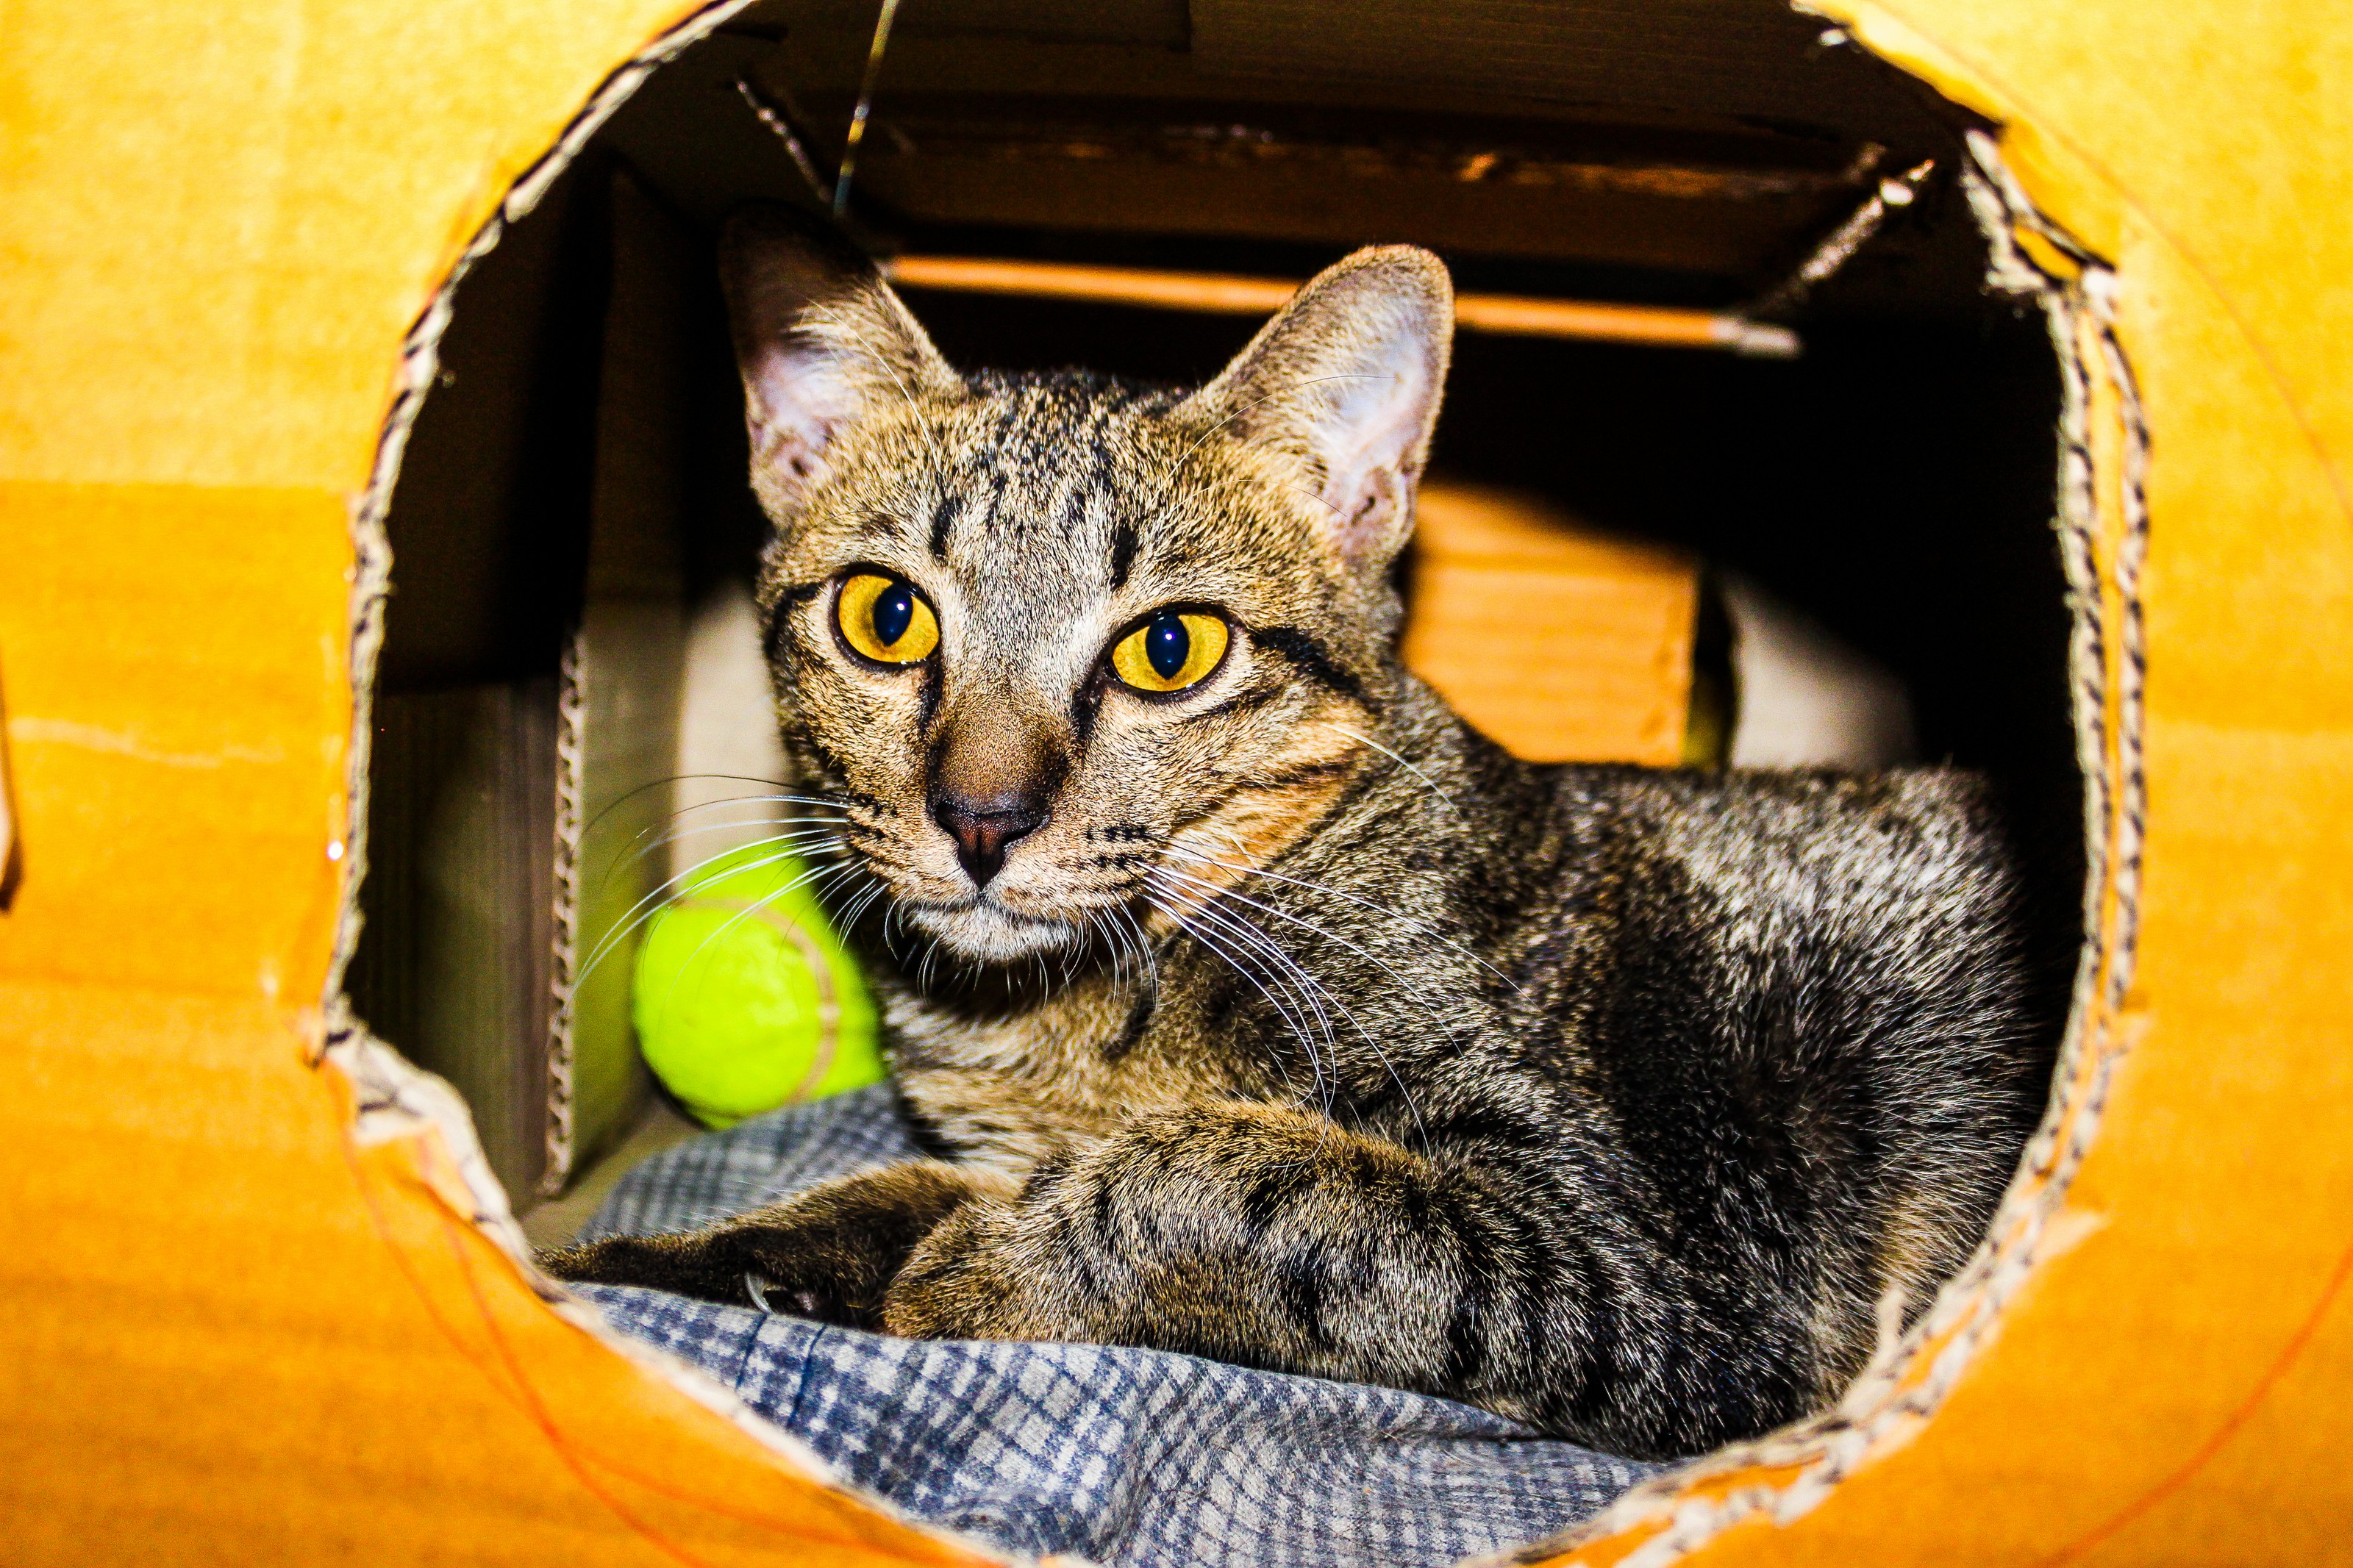
adorable, animal, background, beautiful, brown, carnivore, cat, close, cute, cutout, domestic, eyes, feline, female, fluffy, full, fur, gold, hair, isolated, kitten, kitty, lie, looking, mammal, one, orange, paw, pet, playful, portrait, posing, pretty, purebred, rest, shorthair, small, stare, strike, striking, striped, studio, tabby, tail, view, whisker, white, woman, young, small to medium sized cats, felidae, whiskers, yellow, european shorthair, domestic short haired cat, tabby cat, eye, snout, asian, chausie, california spangled, dragon li, ocicat, american shorthair